1860 Swiss federal election

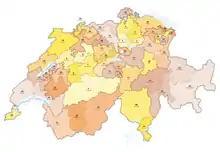
The 49 electoral districts

Federal elections were held in Switzerland on 28 October 1860. Despite large losses, the Radical Left remained the largest group in the National Council, winning 64 of the 120 seats.